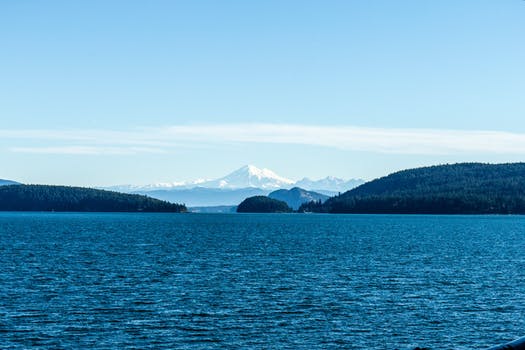
Label: No Watermark